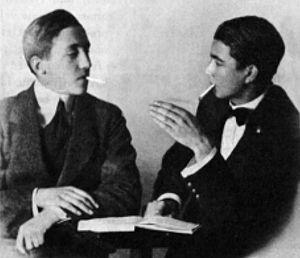
Tórshavn est la plus grande ville et la capitale des Îles Féroé. Elle est située dans le sud de la plus grande île de l'archipel, Streymoy.